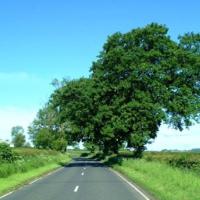
Weather: sun or clear